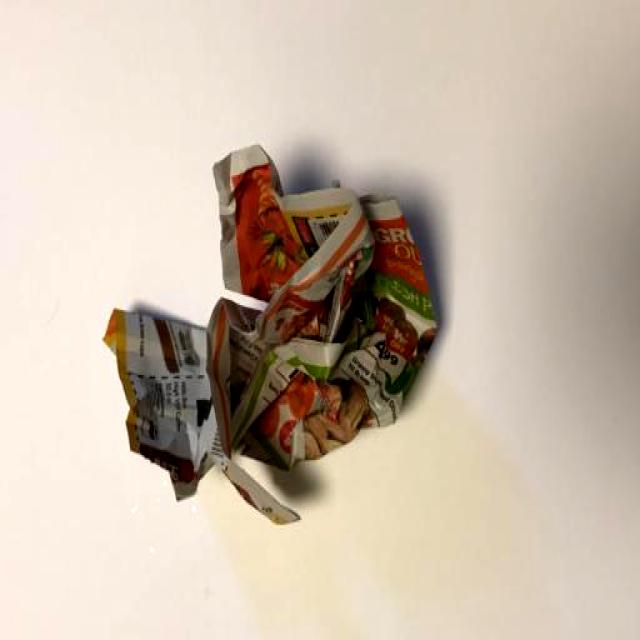
Label: Trash